Gladys Tzul Tzul

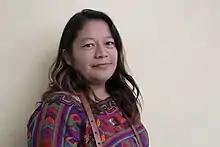
Gladys Tzul Tzul, at the fifth Festival of Indigenous Cultures, Peoples and Original Neighborhoods in Mexico City, 2018.

Gladys Elizabeth Tzul Tzul (born 1982) is a Maya K'iche' activist, public intellectual, sociologist, and visual artist who was one of the first to study Indigenous communal politics and gender relationships in Guatemala.